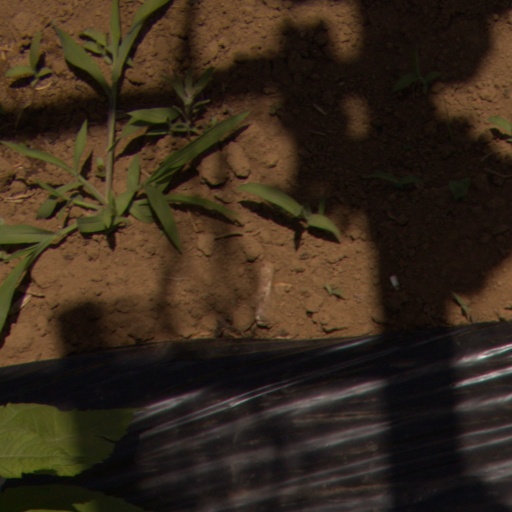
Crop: Jerusalem artichoke